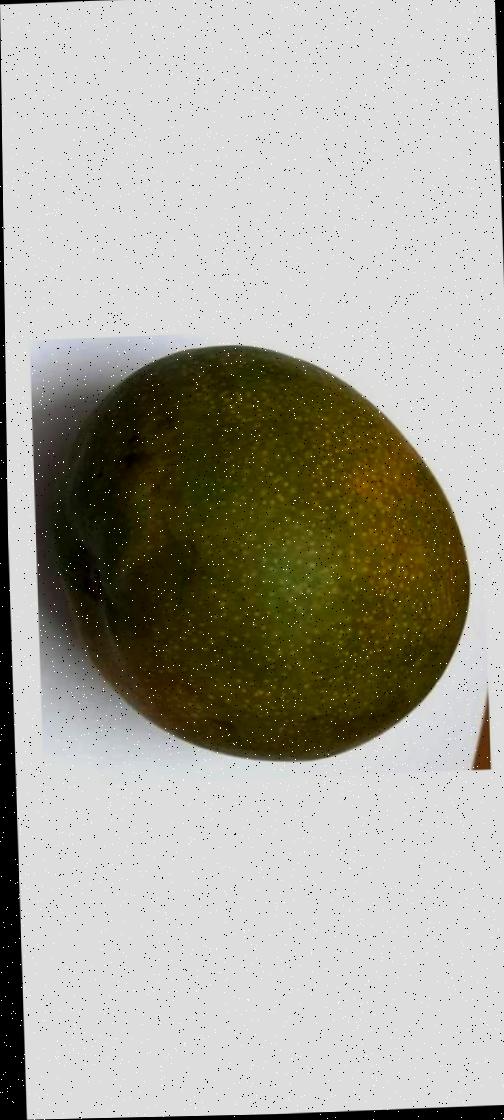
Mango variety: Bari-4